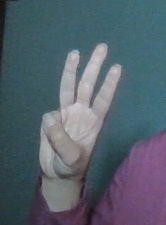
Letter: thaa